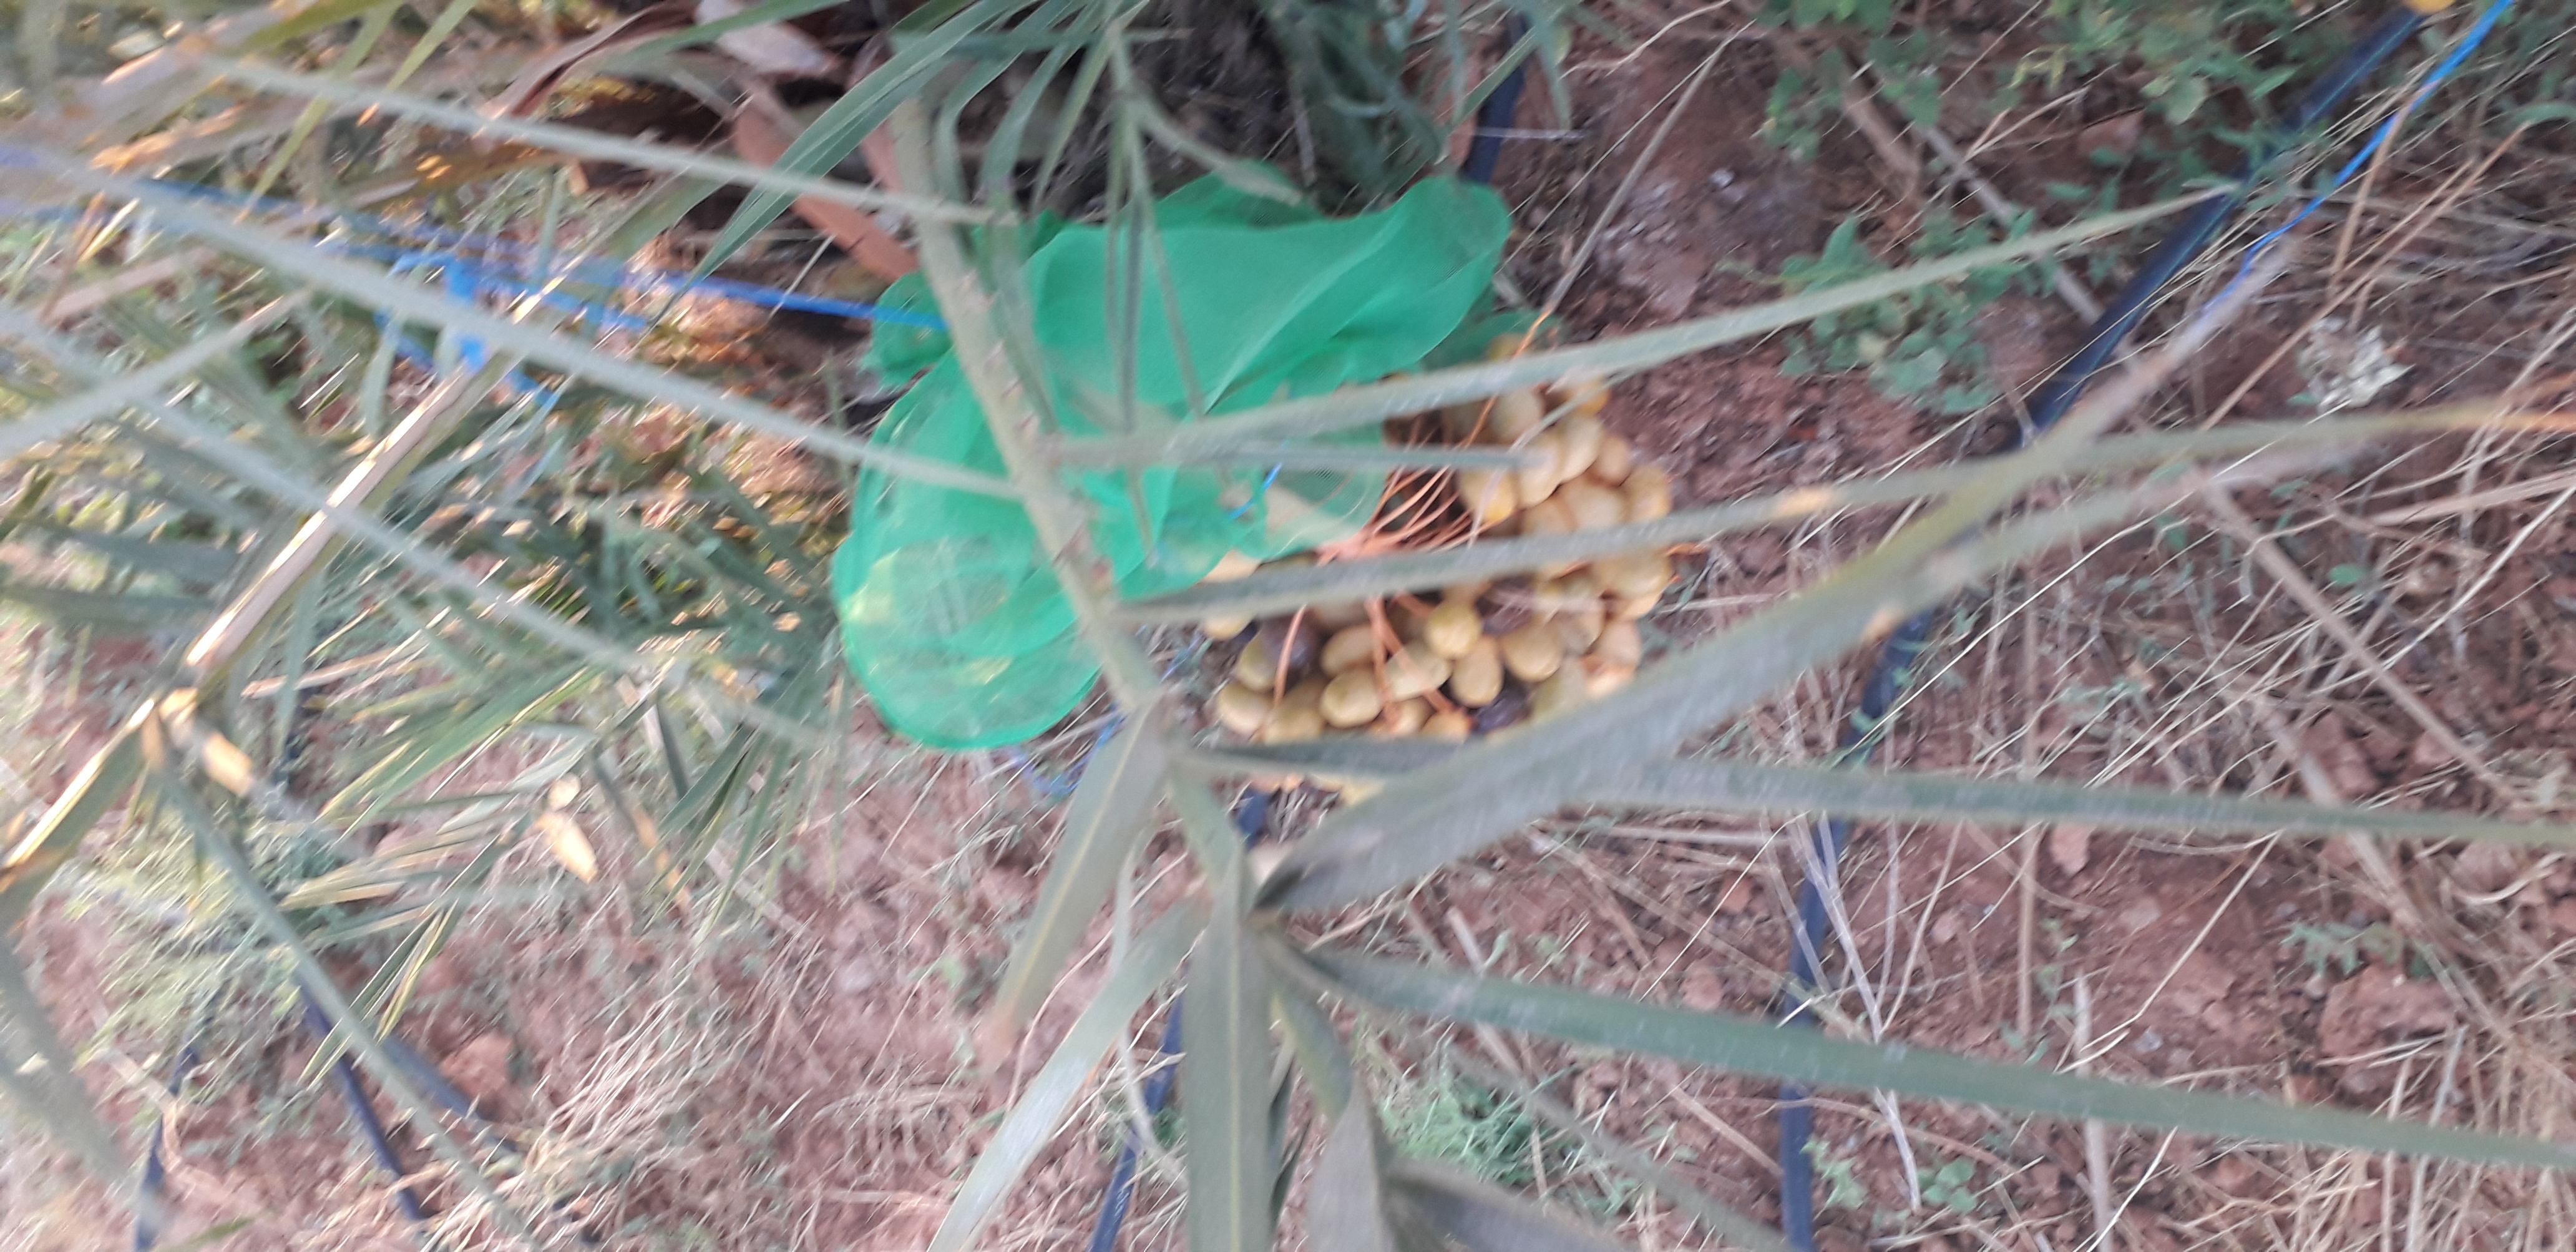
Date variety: Boufagous